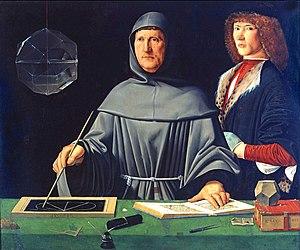
Jacopo de' Barbari ou Jacopo di Barberino et Jacques de Barbary en français, surnommé le « Maître au caducée », né à Venise vers 1445 et mort à Bruxelles en 1516, est un peintre et graveur italien de l'école vénitienne.
Luca Bartolomes Pacioli OFM, dit Luca di Borgo vers 1445 à Borgo Sansepolcro en Toscane - entre avril et octobre 1517, probablement dans la même ville, est un religieux franciscain, vulgarisateur des mathématiques, mathématicien et fondateur de la comptabilité.
Un tableau noir est un panneau sur lequel on écrit des informations de caractère temporaire.
Une ardoise est une tablette à écrire faite à l’origine d'ardoise sertie dans un cadre de bois, et plus récemment de matière synthétique, et destinée à recevoir écriture ou dessins de manière provisoire. Elle succède ainsi aux tablettes de cire de l’Antiquité. Déjà attestée à la fin du Moyen Âge, elle est employée à grande échelle dans les écoles à partir du XIXᵉ siècle, afin de permettre aux enfants de faire des exercices d’écriture, de calcul et de dessin, alors que le papier est coûteux.
Aristote est un auteur fondamental dans l'Antiquité, qui aura une très grande influence durant toute la période médiévale.
La comptabilité d'entreprise est un outil d'évaluation recensant et communiquant des informations sur :
En géométrie euclidienne, un solide de Platon est un polyèdre régulier et convexe. Tandis que les polygones réguliers et convexes de la géométrie plane sont en nombre infini, il existe seulement cinq solides de Platon.
Le Portrait de Luca Pacioli est un tableau attribué à Jacopo de' Barbari, peint vers 1500. Il est conservé au musée de Capodimonte, à Naples.
Le petit rhombicuboctaèdre est un solide d'Archimède avec huit faces triangulaires et dix-huit faces carrées. Il possède 24 sommets identiques, avec un triangle et trois carrés s'y rencontrant. Le polyèdre possède une symétrie octaédrique, comme le cube et l'octaèdre. Son dual est appelé l'icositétraèdre trapézoïdal, bien que ses faces ne soient pas réellement de vrais trapèzes.